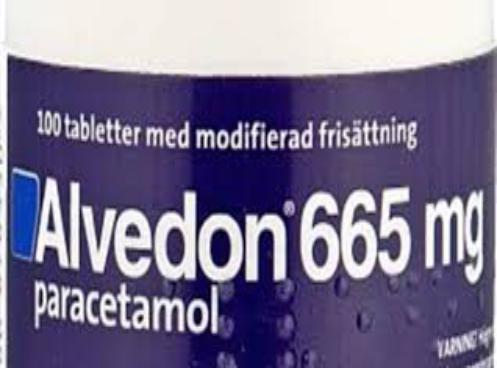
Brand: alvedon
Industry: Medical